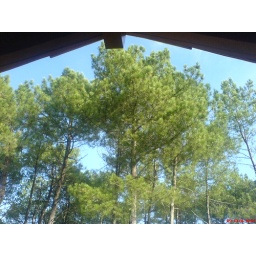
.. the view from my bedroom balcony in the morning